Zora Neale Hurston

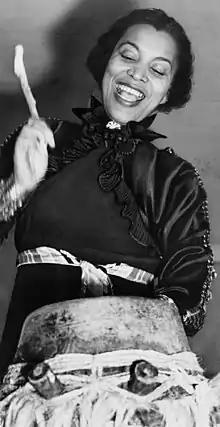
Hurston playing a hountar, or mama drum, 1937

In 1936 and 1937, Hurston traveled to Jamaica and Haiti for research, with support from the Guggenheim Foundation. She drew from this research for "Tell My Horse" (1938), a genre-defying book that mixes anthropology, folklore, and personal narrative.